Coffee culture

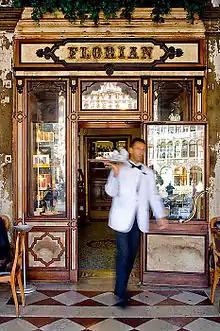
Caffè Florian in Venice (2015)

In 2016, Albania surpassed Spain by becoming the country with the most coffeehouses per capita in the world. There are 654 coffeehouses per 100,000 inhabitants in Albania, a country with only 2.5 million inhabitants. This is due to coffeehouses closing down in Spain because of the economic crisis, whereas Albania had an equal amount of cafés opening and closing. Also, the fact that it is one of the easiest ways to make a living after the fall of communism in Albania, together with the country's Ottoman legacy, further reinforces the strong dominance of the nation's coffee culture.